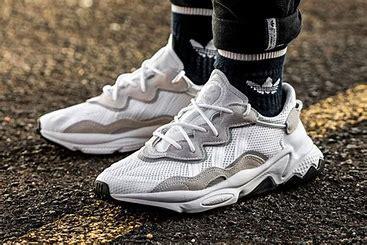
Brand: Adidas
Model: Ozweego